Hipposonic Studios

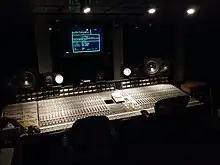
Mixing desk SSL 4048G+ at Vancouver Hipposonic Recording Studio. Manufactured in 1995 with custom "Black" EQ's.

The studio houses one mixing, recording and overdubbing room with a Solid State Logic 4000G+ Series. Over the years Hipposonic has had a wide variety of clients, Canadian and international, including Tom Cochrane, Bif Naked, James Brown, Delerium, Prism, Selena Gomez, Jenna Andrews, Econoline Crush, Mother Mother, Skinny Puppy, K-Os, Kinnie Starr, Lamb of God, Swollen Members, Wu-Tang Clan, KISS, Gob, Strapping Young Lad, Colin Linden, Bobby Curtola, Colin James, Sarah Harmer, Hannah Georgas, Boom Desjardins, Marianas Trench, Macy Gray, Daniel Wesley, Rammstein, One Bad Son, Moist, Incura, Tegan and Sara, Hey Ocean Hedley, Louise Burns, 5440, Jakalope, Front Line Assembly, Black Mountain, The Mars Volta, The Be Good Tanyas, and Serena Ryder among others.